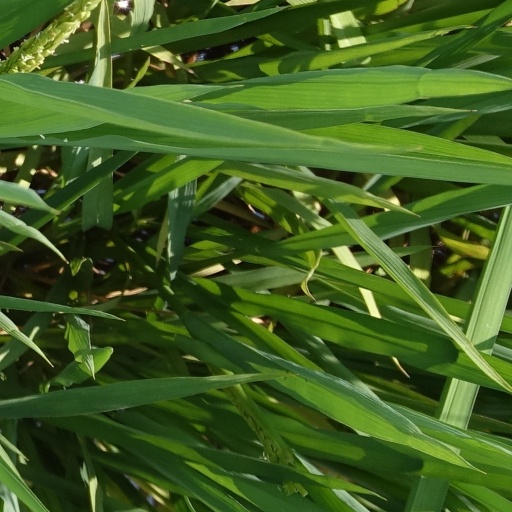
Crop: rice